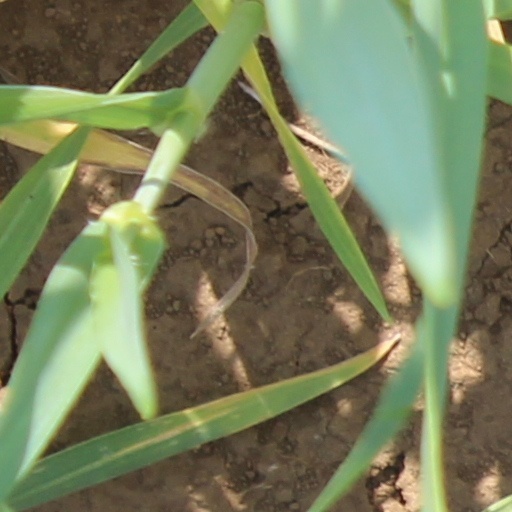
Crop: wheat